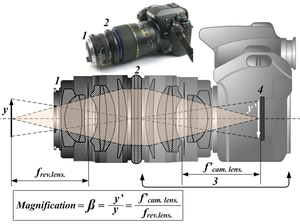
La macrophotographie est le terme usuel désignant la photomacrographie, souvent abrégé en macrophoto ou macro. Il correspond à l'ensemble des techniques photographiques -ainsi qu'à l'activité photographique associée- permettant de photographier des sujets de petite taille entre les rapports de grandissement γ=1 et γ=10. Son domaine se situe donc au-delà de celui de la proxiphotographie, mais en deçà de celui de la photomicrographie. Il existe deux acceptions de ce terme, liées à l’ambiguïté que représente la notion d'image sous-jacente à celle de grandissement.